Iván Morovic

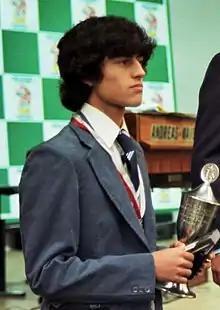
Iván Morović in 1980 at Dortmund

Iván Eduardo Morovic Fernández (born 24 March 1963) is a Chilean chess player with the title of International Grandmaster.